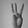
ASL letter: W